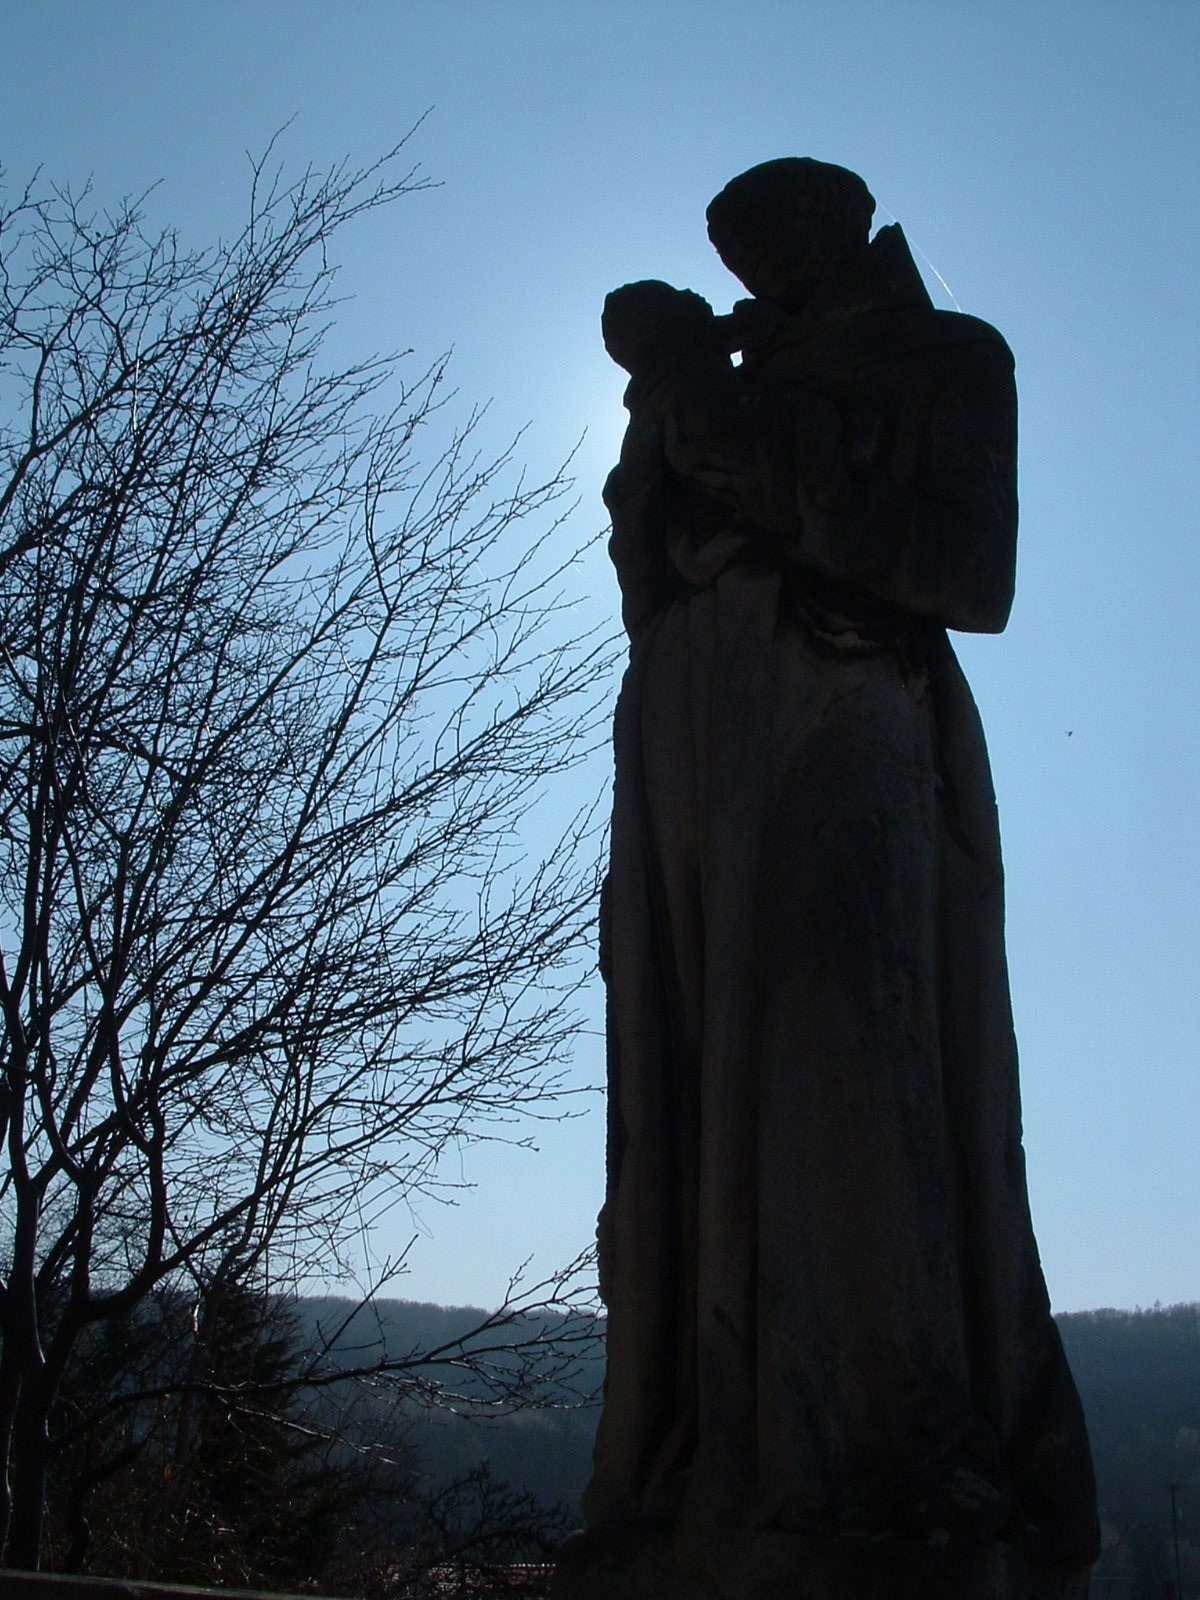
rock, silhouette, snow, winter, monument, statue, church, sculpture, memorial, art, temple, sopron hungary, sopron templomkert